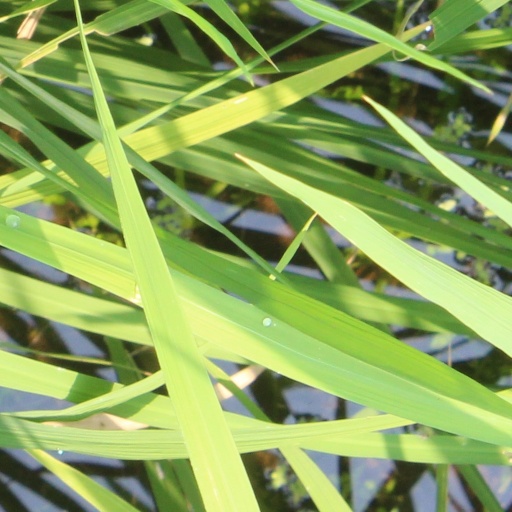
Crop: rice